Inspector Clouseau

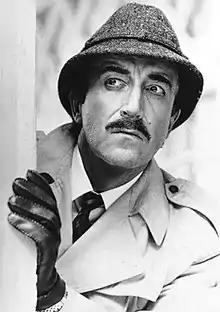
Peter Sellers as Inspector Clouseau,sporting his Herbert Johnson trilby

Inspector Jacques Clouseau, later granted the rank of Chief Inspector, is a fictional character in Blake Edwards' farcical "The Pink Panther" series. Clouseau's immense ego, eccentricity, exaggerated French accent, and prominent mustache are all a parody of Hercule Poirot, the fictional Belgian detective created by Agatha Christie. He is portrayed by Peter Sellers in the original series, and also by Alan Arkin in the 1968 film "Inspector Clouseau" and, in a cameo, by Roger Moore (credited as Turk Thrust II) in the 1983 film "Curse of the Pink Panther". In the 2006 reboot and its 2009 sequel, Clouseau is portrayed by Steve Martin. Clouseau's likeness also appears in the Pink Panther animated cartoon shorts and segments, where he is known as simply "the Inspector".